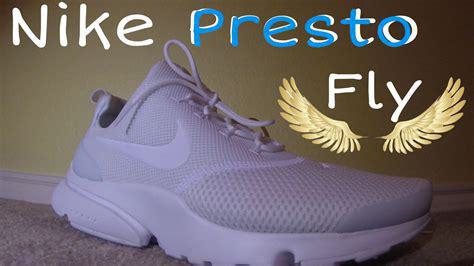
Brand: Nike
Model: Presto Fly